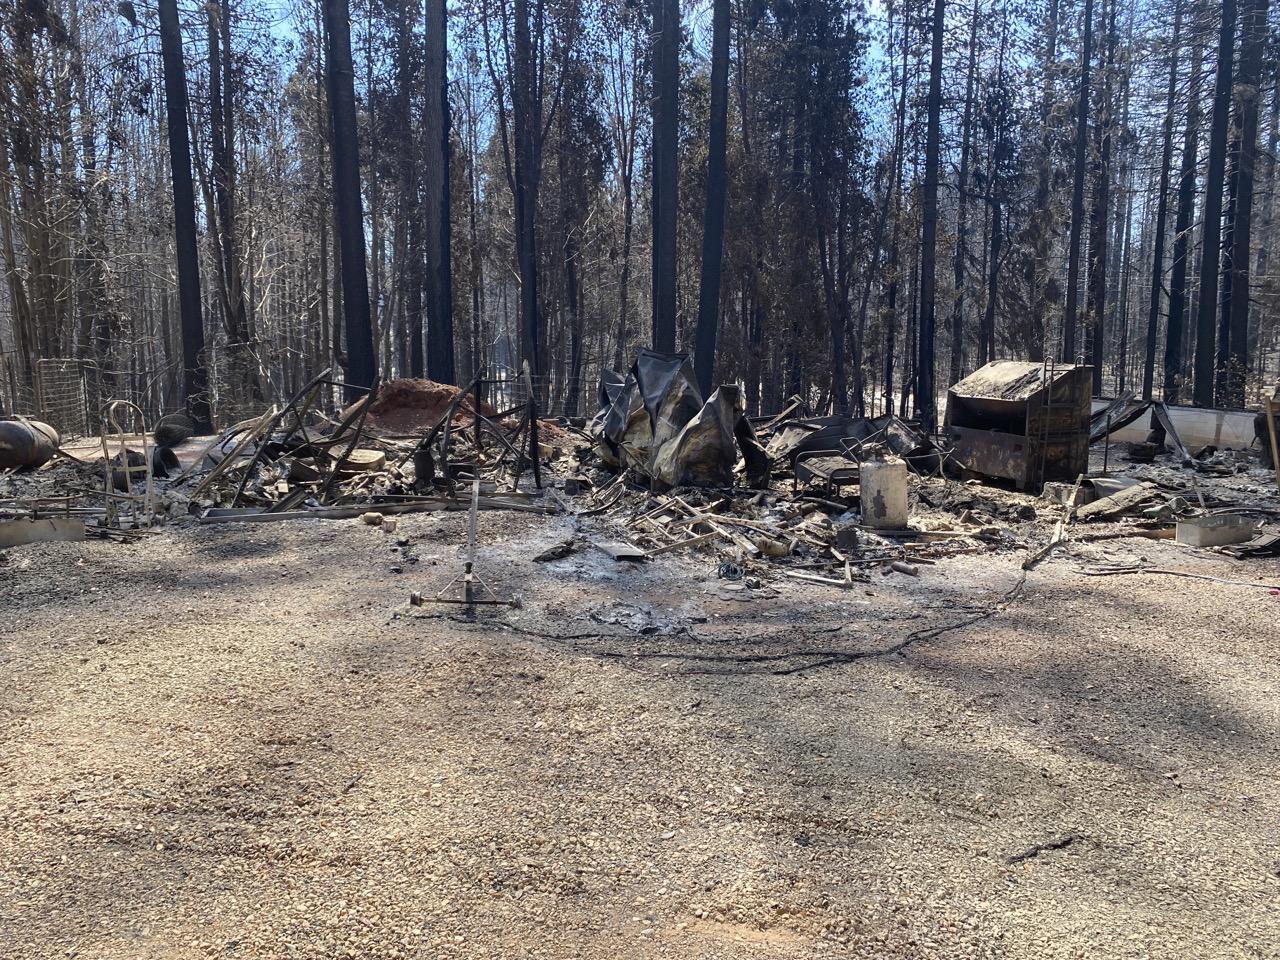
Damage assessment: destroyed